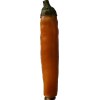
Label: pepper